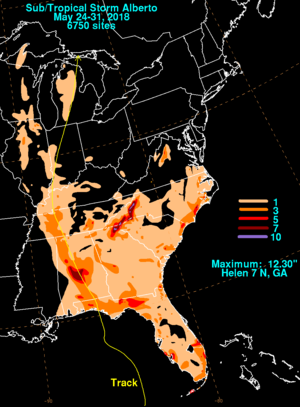
Accumulations de pluie avec la tempête tropicale Alberto (2018).